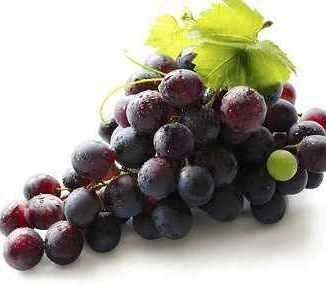
Label: Grapes